Mohamed Chande Othman

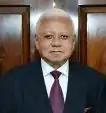

Mohamed Chande Othman (born 1 January 1952) is a Tanzanian lawyer and a former Chief Justice of Tanzania.